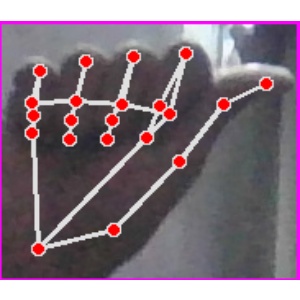
अक्षर: छ